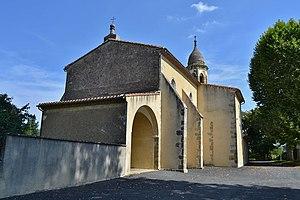
église Saint Pierre
Peyregoux est une commune française située dans le département du Tarn, en région Occitanie.
Cet article recense les monuments historiques du département du Tarn, en France, à l'exception des :